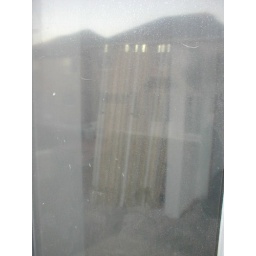
A view of all the doors through the garden door in the kitchen --- the house has been locked :-(